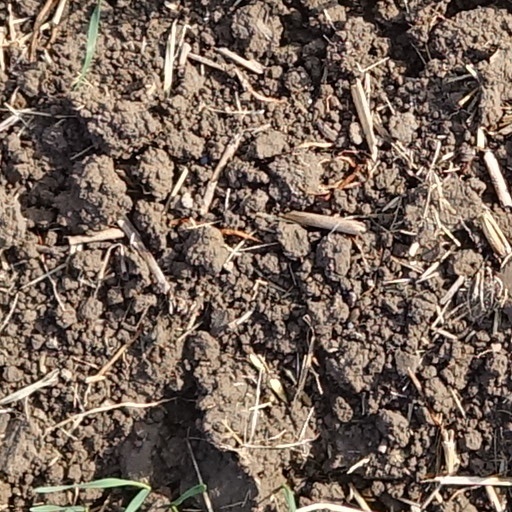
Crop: wheat